Niger–Turkey relations

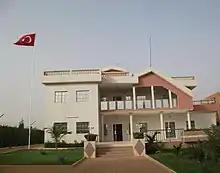
Turkish embassy in Niamey

Niger–Turkey relations are the foreign relations between Niger and Turkey. Turkey has an embassy in Niamey since January 2012 while Niger has an embassy in Ankara since October 2012 and consulates in Istanbul, Bursa and Antalya. 29 international treaties and agreements were signed between the 2 countries since 2012.